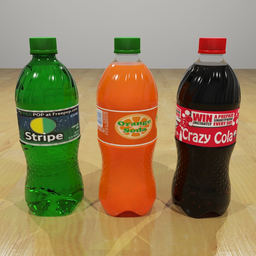
Label: plastic